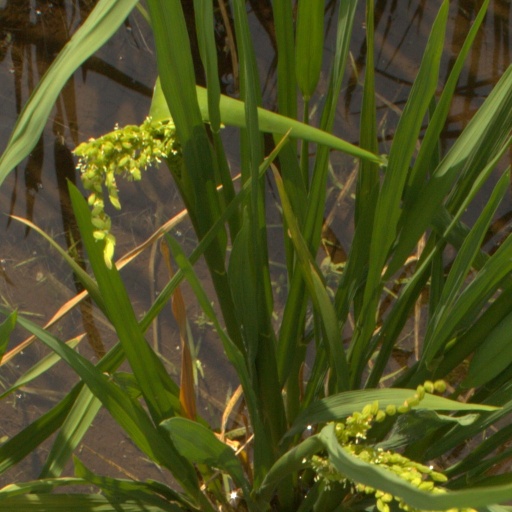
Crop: rice